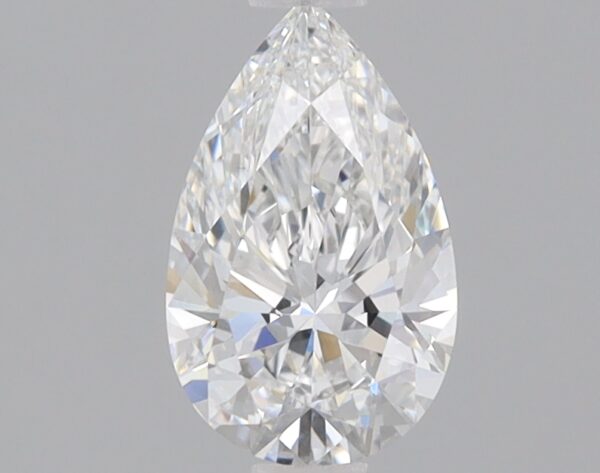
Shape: pear
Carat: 0.72
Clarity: VS1
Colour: F
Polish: EX
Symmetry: EX
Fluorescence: NONE
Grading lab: IGI
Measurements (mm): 8.15 x 5.02 x 3.08